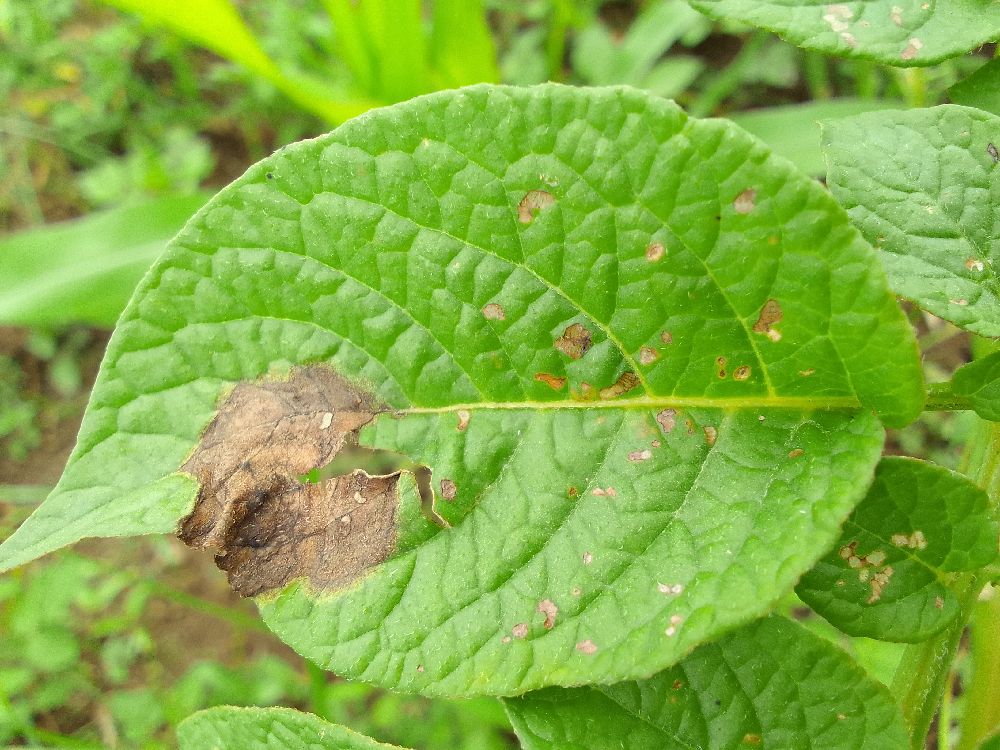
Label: Late blight